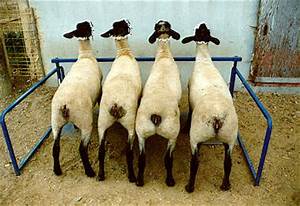
Label: pecora